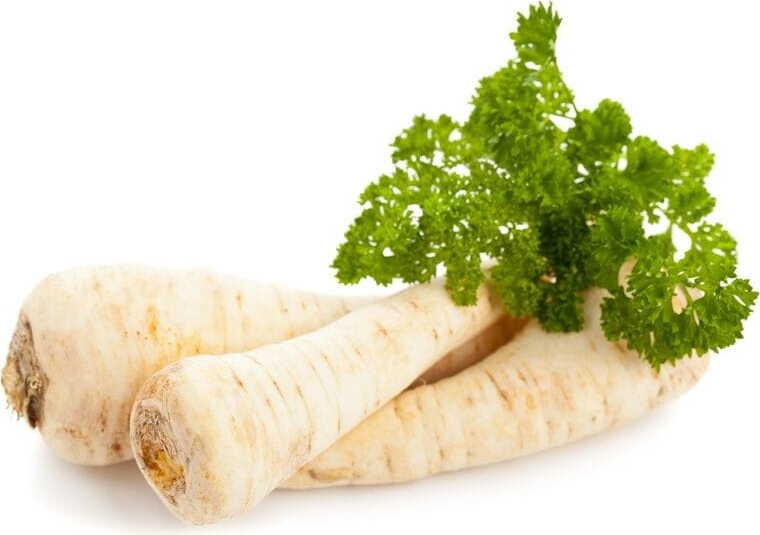
Sammelpackung (kg) - frisch gewaschene Petersilie BIO (ca. 3 kg)
- Quelle für Vitamine und Mineralien - kann beim Abnehmen helfen - empfohlen für Salate, Cocktails, Suppen, Fleisch- und Fischgerichte Petersilie (Petroselinum) ist eine ein- oder zweijährige Pflanze mit einer schmalen konischen Wurzel und einem verzweigten Spross an der Basis. Es gehört zur Familie der Sellerie und umfasst zwei Arten, die gemeine und meist wilde Petersilie, Petroselinum segetum. Das heimische Vorkommensgebiet dieses Gemüses ist Süd- und Westeuropa. Die Petersilienwurzel zeichnet sich durch einen hohen Gehalt an u. a. Flavonoide, Mineralsalze und ätherische Öle, während Petersilie reich an Folsäure, Eisen, Vitamin C und E, Beta-Carotin, Magnesium, Kalzium, Kalium, Phosphor, Zink, Kupfer und Mangan ist. Petersilie sollte roh gegessen werden da es seine wertvollen gesundheitsfördernden Eigenschaften nicht verliert. EMPFOHLENE LAGERUNG SBEDINGUNGEN Kühl und kühl lagern trockenen Ort
Brand: BIO PLANET
Category: Food, Beverages & Tobacco > Food Items > Fruits & Vegetables > Fresh & Frozen Vegetables > Parsley Roots